Johny Diba

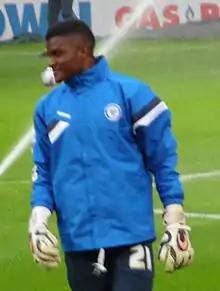
Diba training with Rochdale in 2015

Jonathan "Johny" Diba Musangu (born 12 October 1997) is a Congolese-British convicted sex offender and former professional footballer. He played as a goalkeeper.